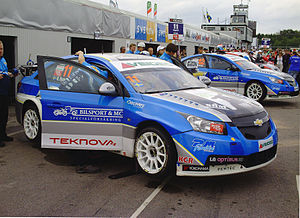
Scandinavian Touring Car Championship 2012
Chevrolet Motorsport Sweden 2012 Team-vinder.
Scandinavian Touring Car Championship 2012 er den anden sæson af det skandinaviske standardvognsmesterskab, Scandinavian Touring Car Championship. Scandinavian Touring Car Championship 2012 er den første sæson, hvori der deltager biler, som er bygget efter Next Generation Touring Car-regler.